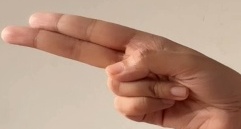
ASL sign: H